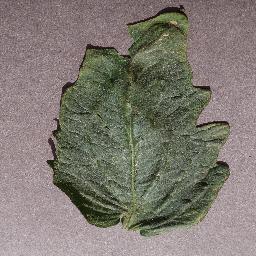
Label: Tomato___Target_Spot